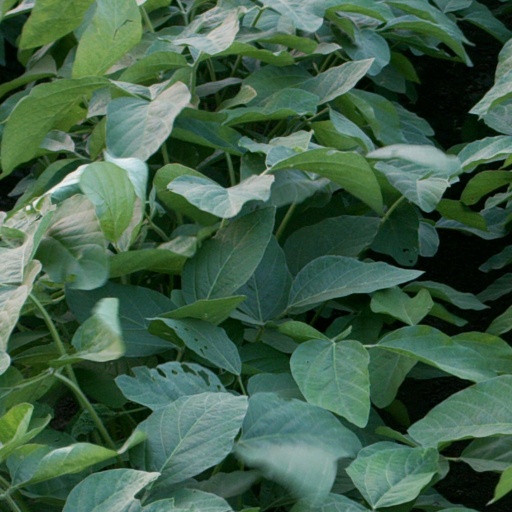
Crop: soybean